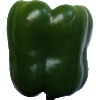
Label: Pepper Green 1